Pokkén Tournament

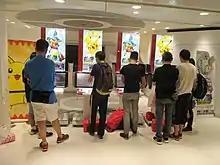
People playing "Pokkén Tournament" in Sunshine City, Tokyo

"Pokkén Tournament" was first teased during a "Pokémon" Game Show event held in Japan in August 2013, with trademarks for the game filed the same month. It was officially announced at an event held by Famitsu on August 26, 2014. The Pokémon Company CEO Tsunekazu Ishihara, "Tekken" series producer Katsuhiro Harada, and "Soulcalibur" producer Masaaki Hoshino attended the event, which was broadcast on Niconico, stating the collaboration came about from brainstorming ideas of new ways to play "Pokémon".